David Nwaba

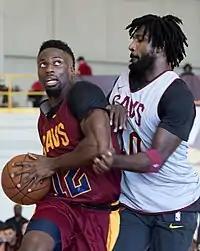
Nwaba (left) in the 2018 Cleveland Cavaliers Wine & Gold Scrimmage

On September 8, 2018, Nwaba signed with the Cleveland Cavaliers.